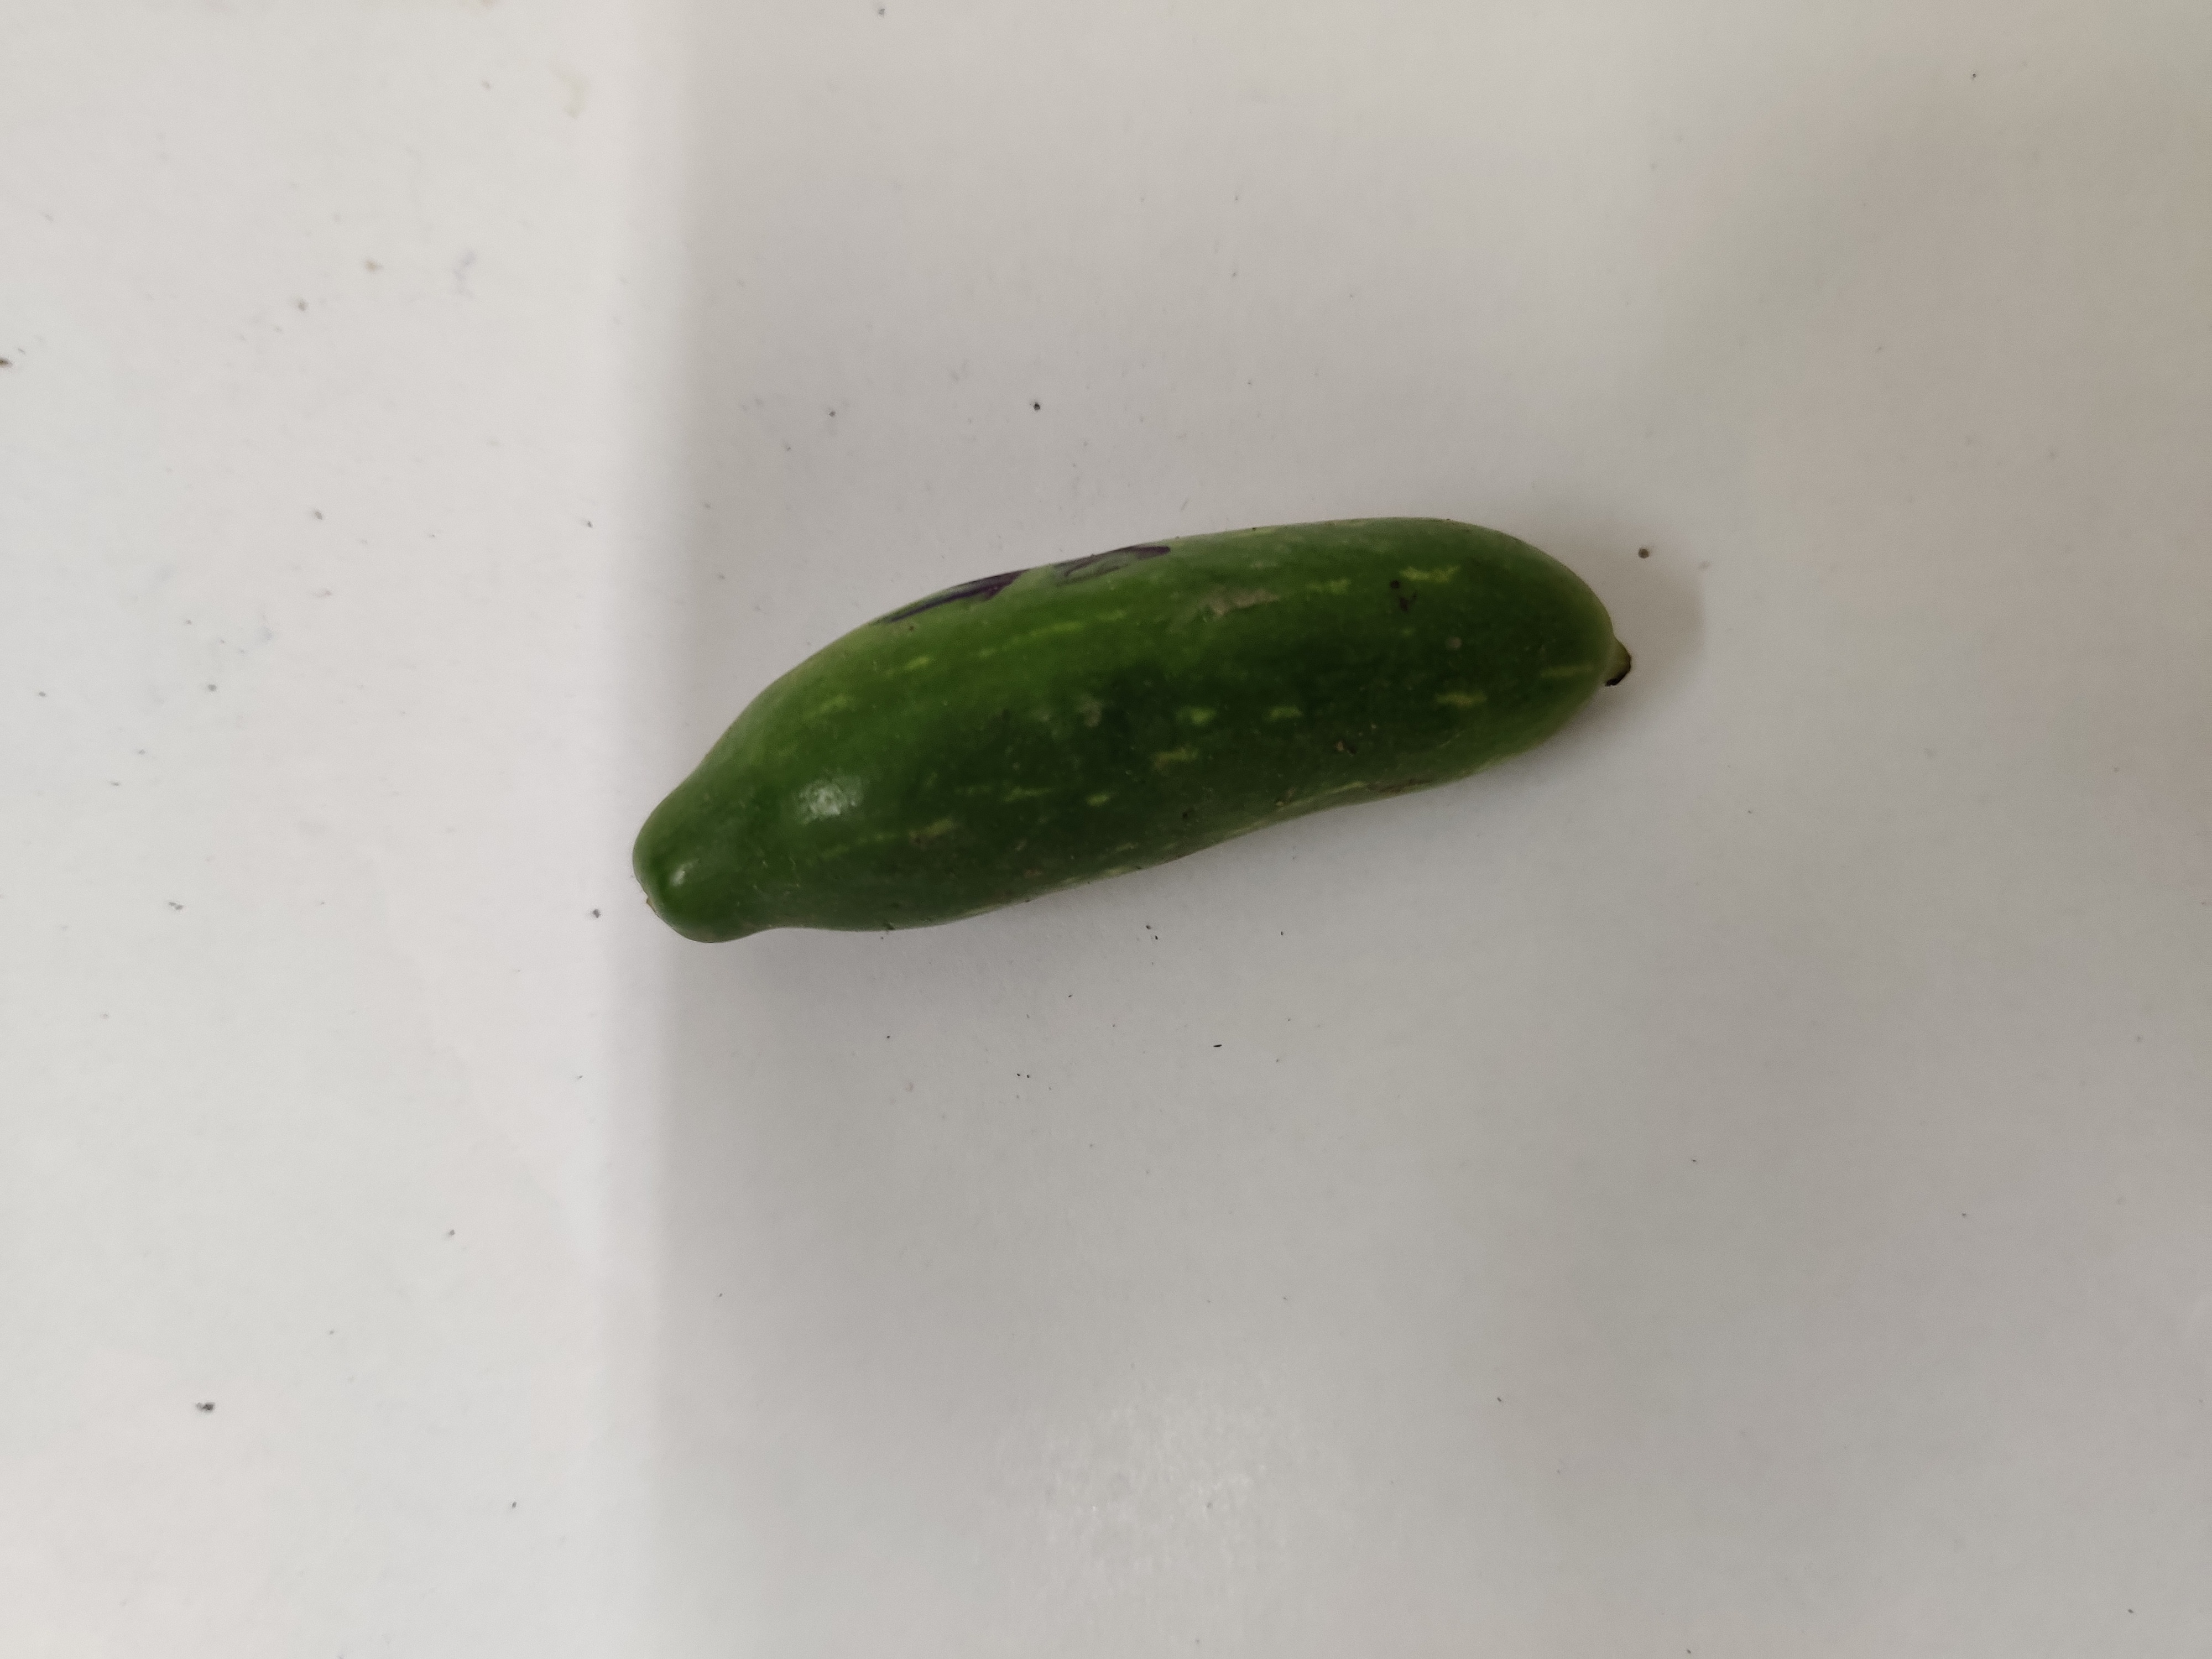
Crop: Ivy Gourd
Condition: Fresh